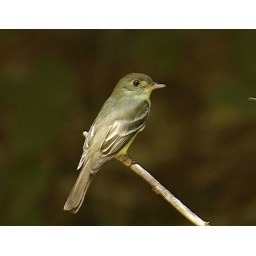
In lower branches near ground beside the road in Pautuxent wild life refuge, MD, USA, Jun 10th